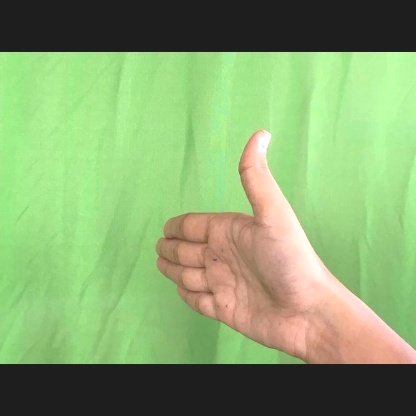
Mudra: Ardhachandran